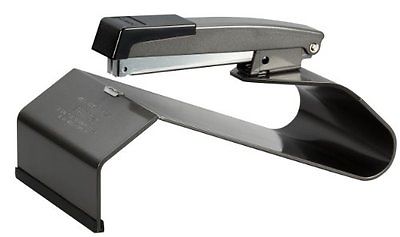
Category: stapler